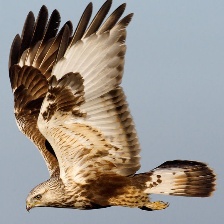
Species: ROUGH LEG BUZZARD
Scientific name: BUTEO LAGOPUS